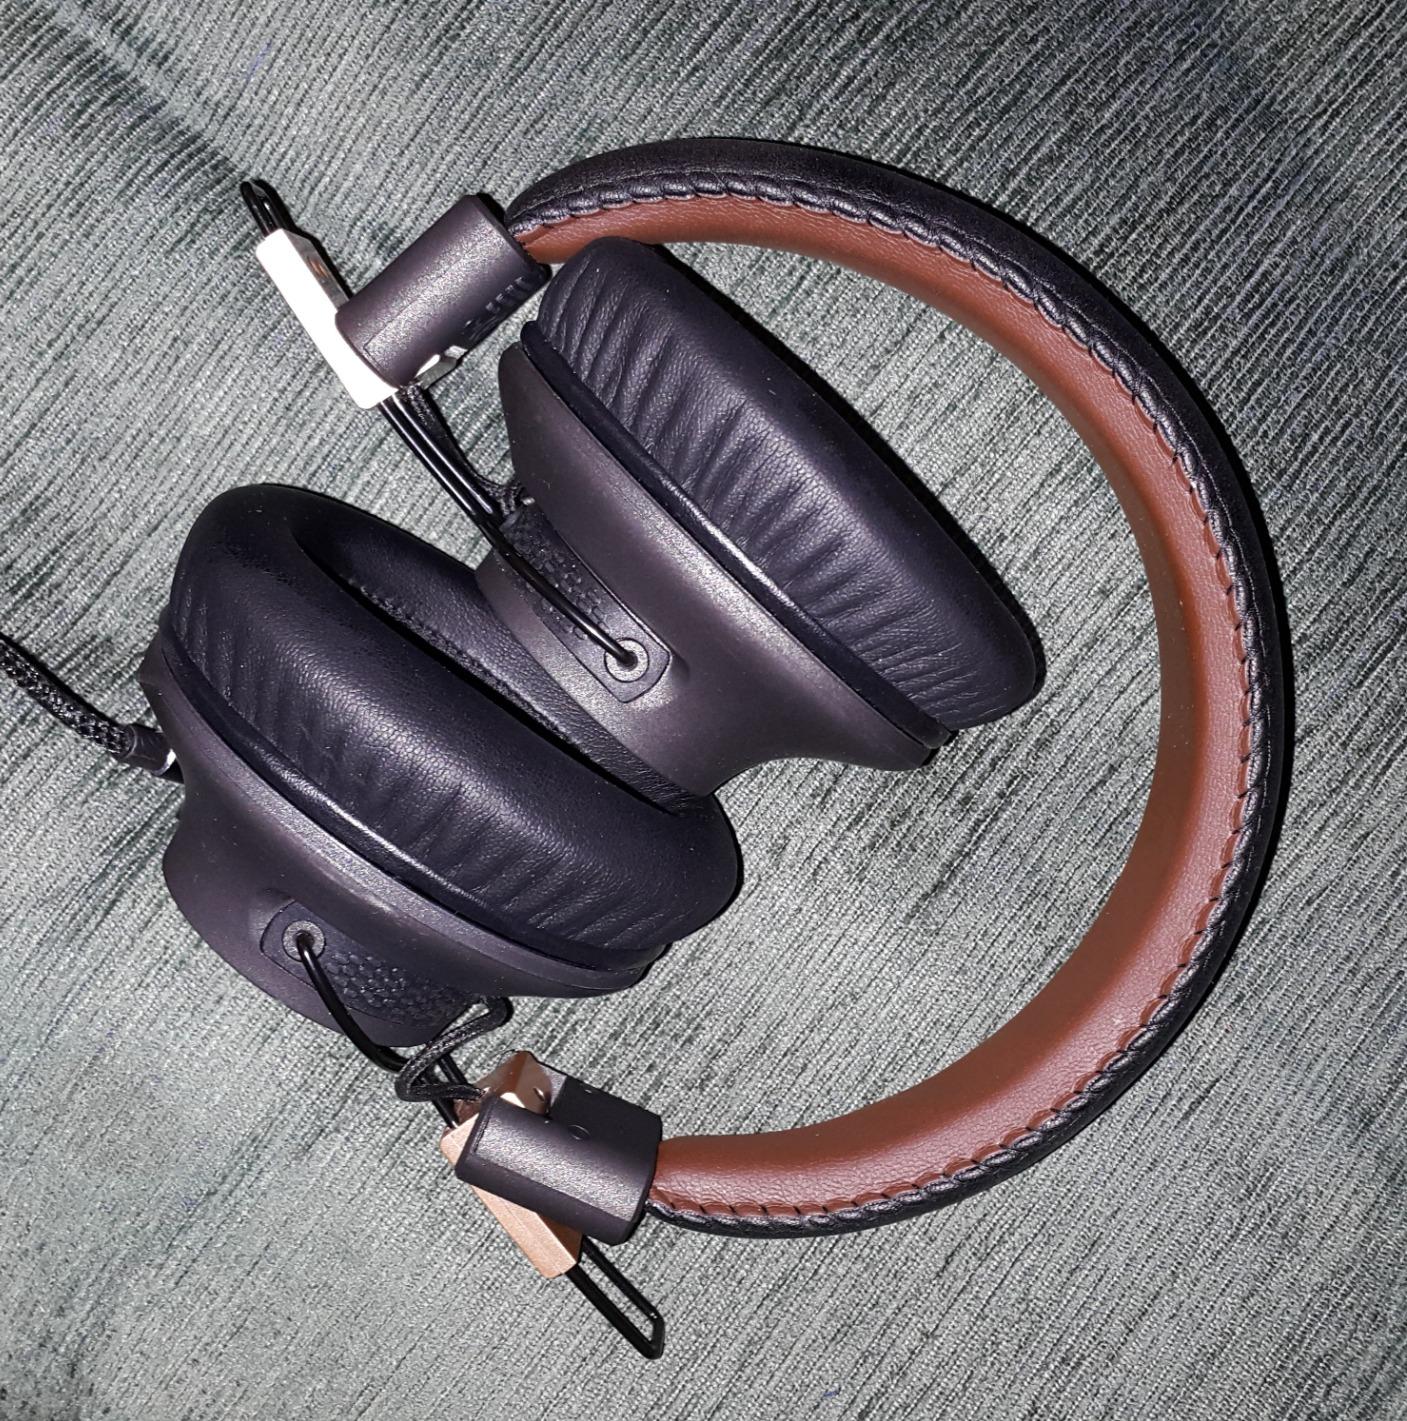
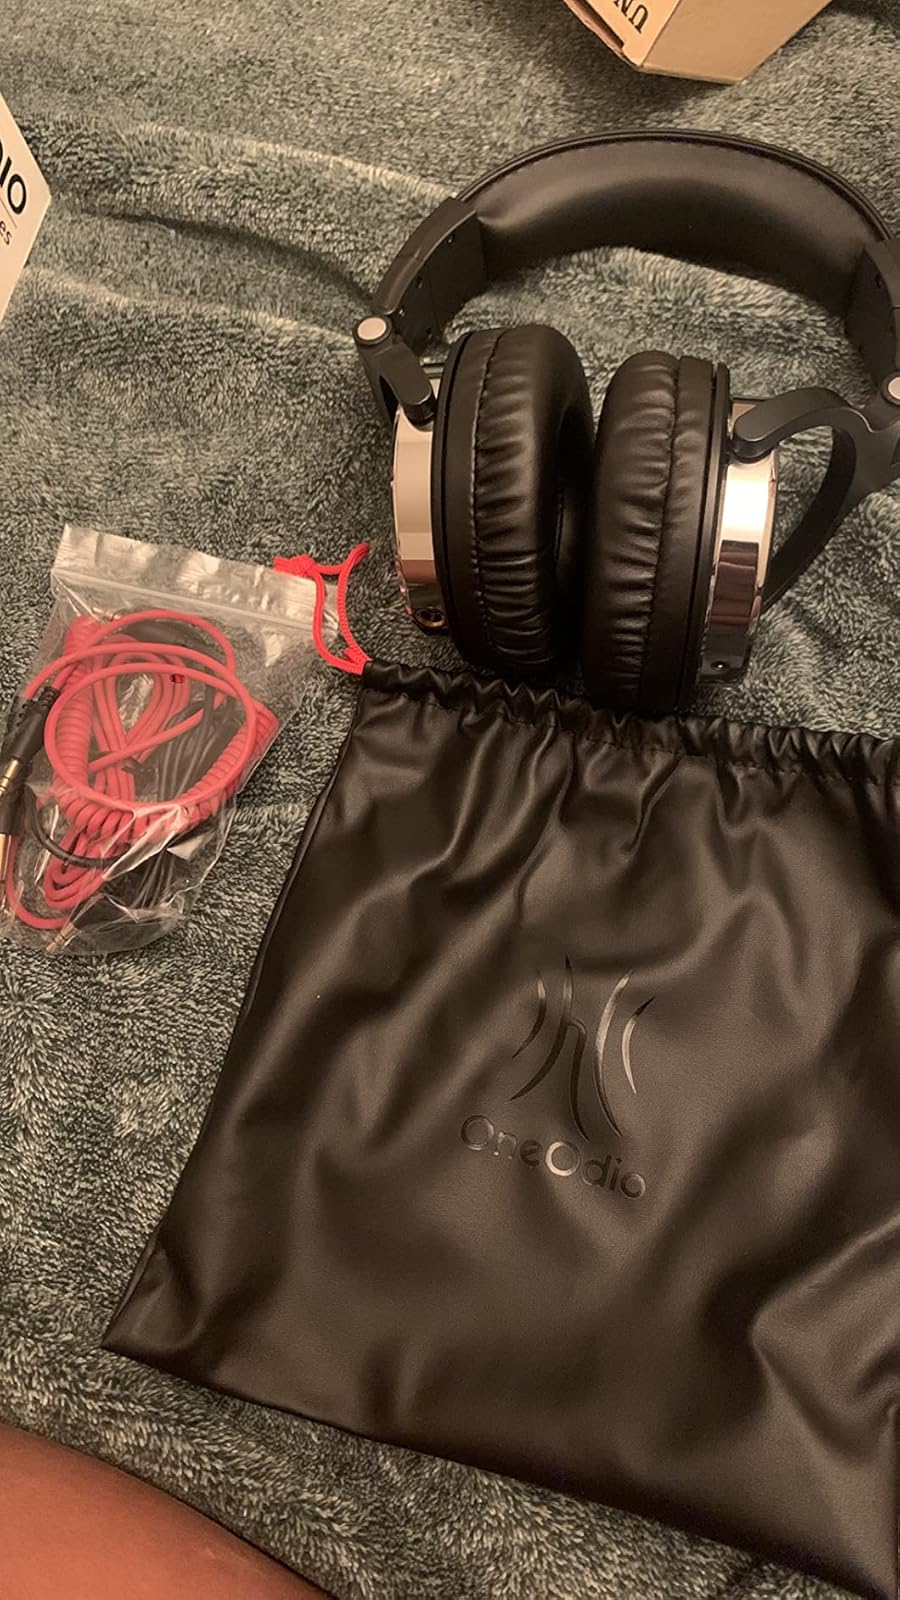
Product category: headphones
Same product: no